Ntshingwayo Khoza

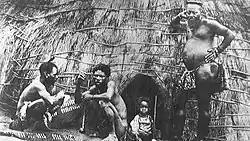
This is a photograph of a postcard published around the time of the Anglo-Zulu War of 1879. It is one of only two known and authenticated images of the Zulu induna [general] Ntshingwayo kaMahole, who led the Zulu impis at Isandlwana. The photographer and the publisher are unknown. The original postcard is in the collection of the National Army Museum, UK.

Despite the overwhelming victory, and Ntshingwayo's competent command of the battle, the King was extremely displeased at the great number of Zulu casualties at Isandlwana. It will never be known how many casualties the Zulus suffered, but several hundred were killed and many more wounded. Modern historians suggest a total casualty figure of some 1,000 Zulus is not unreasonable. Two of Ntshingwayo's own sons who fought in the battle were badly wounded. Sishishili kaMnqandi, a royal favourite and an "induna" [isiZulu: "officer"] of the uKhandempemvu "ibutho" who the King had asked to report on the battle, placed the blame for the lack of the Zulu army's preparation and the resulting high death toll squarely at the door of Ntshingwayo. As a result, Ntshingwayo forfeited much of the public acclaim he was due for his great victory; yet the blame for the outcome is arguably King Cetshwayo's, since he gave conflicting orders to Ntshingwayo to not attack the British force until future negotiations had failed. In the event, the Zulu surprise was so complete that they had little choice but to engage the British where they found them on the field.